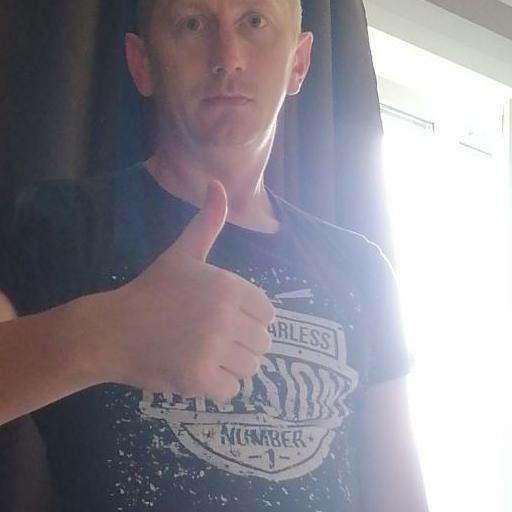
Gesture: like